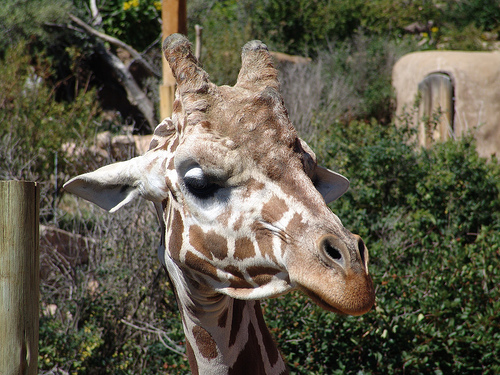
question: 画像に写っているまだら模様が特徴なこの動物はなんですか
answer: キリン

question: 画像に写っているまだら模様が特徴なこのキリンは何頭いますか
answer: 一頭

question: この画像に写っているキリンは身体で言えばどこから上でしょうか
answer: 首から上

question: キリンの後方にある植物の色は主に何色ですか
answer: 緑色

question: 画像に写っていうキリンの左横にあるカットされた木は何色ですか
answer: 灰色

question: キリンのまだら模様の色は茶色とあと何色ですか
answer: 白色

question: 画像に写っているキリンの耳の位置はキリンの顔から見てどの位置に広がっていますか
answer: 横

question: キリンの右後方にあるシェルターみたいなところの色は薄い何色ですか
answer: 黄土色